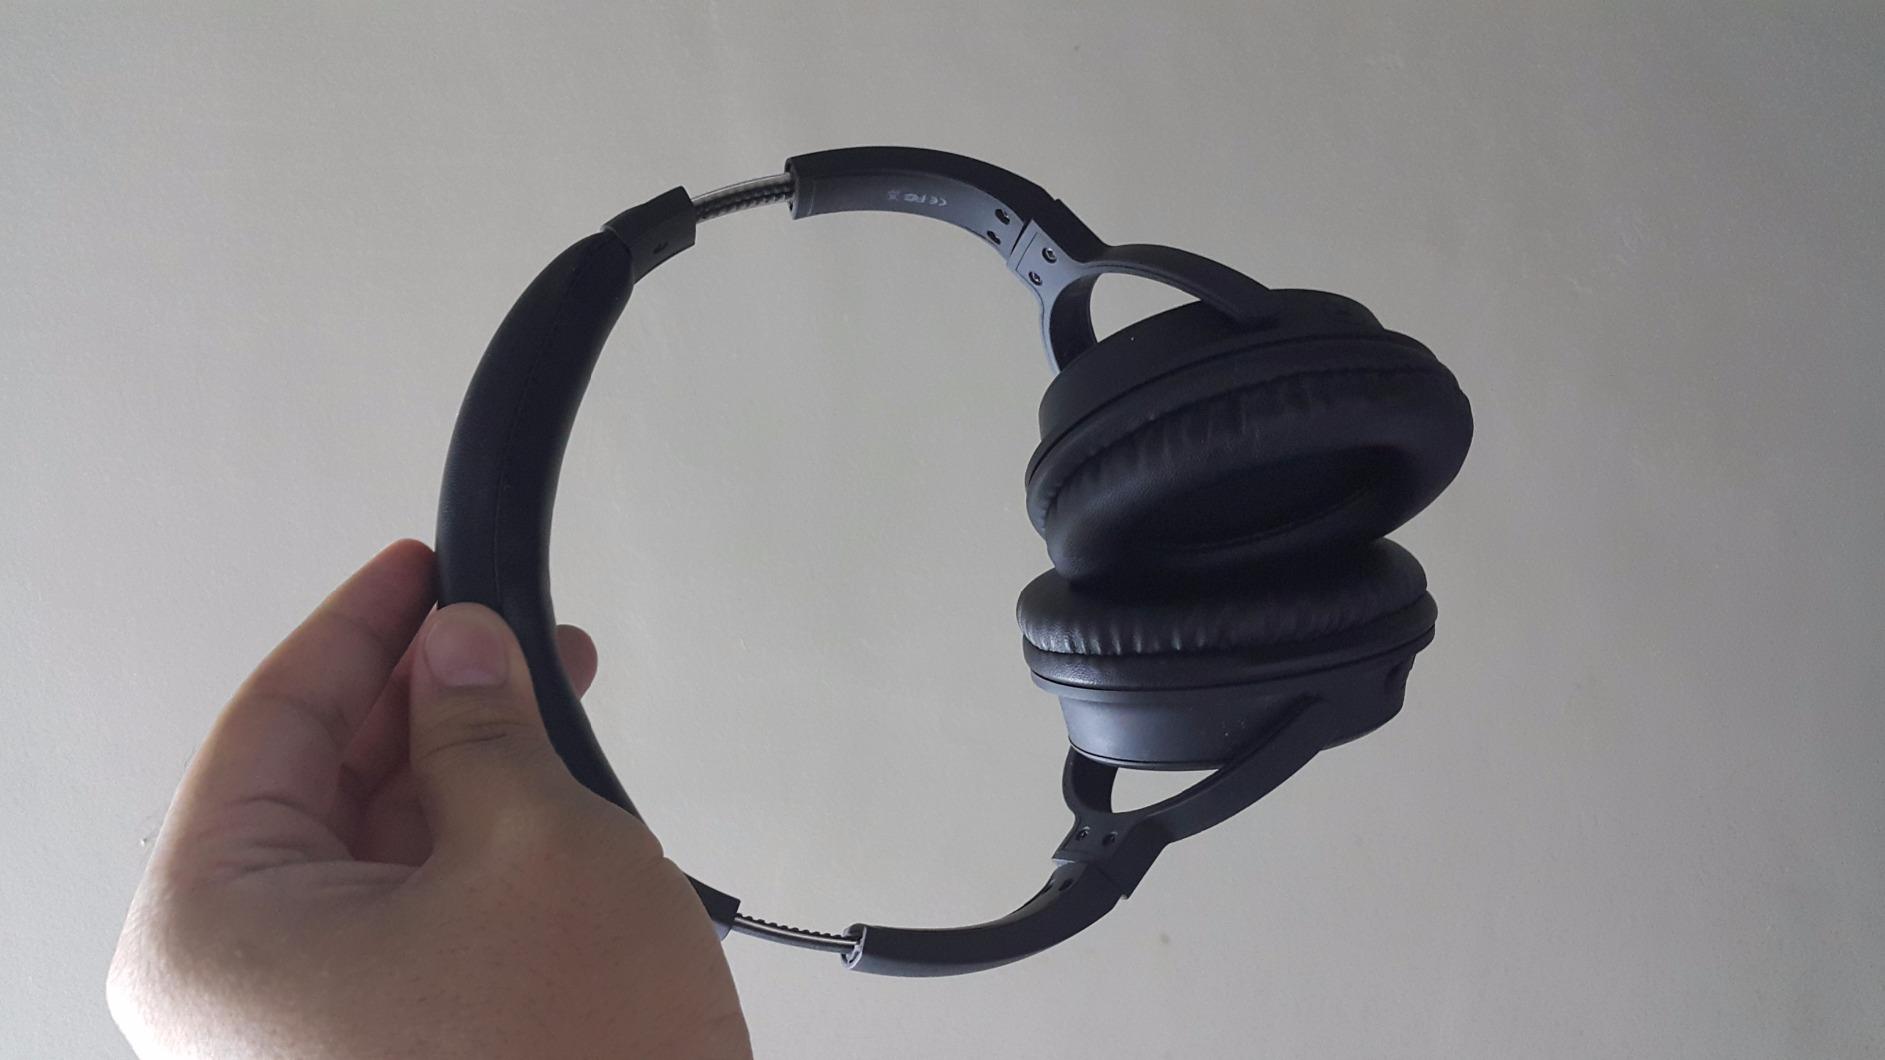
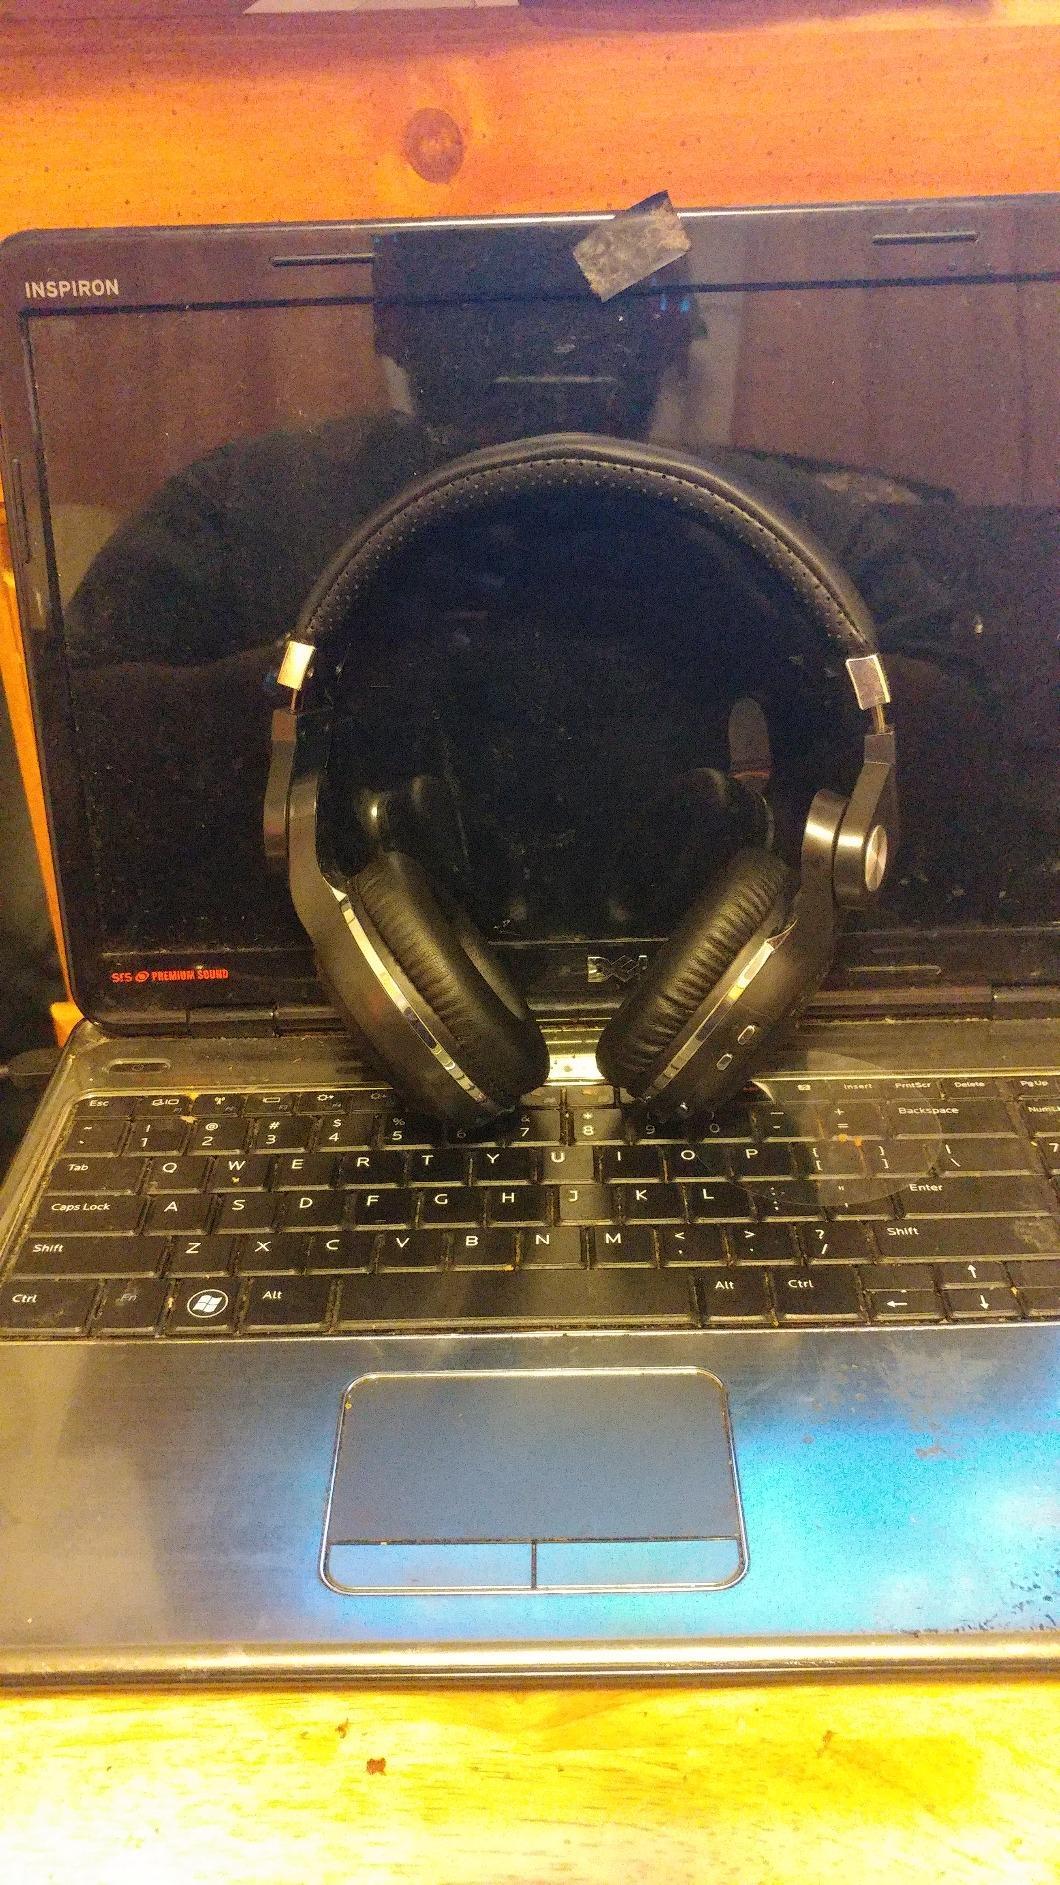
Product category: headphones
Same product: no